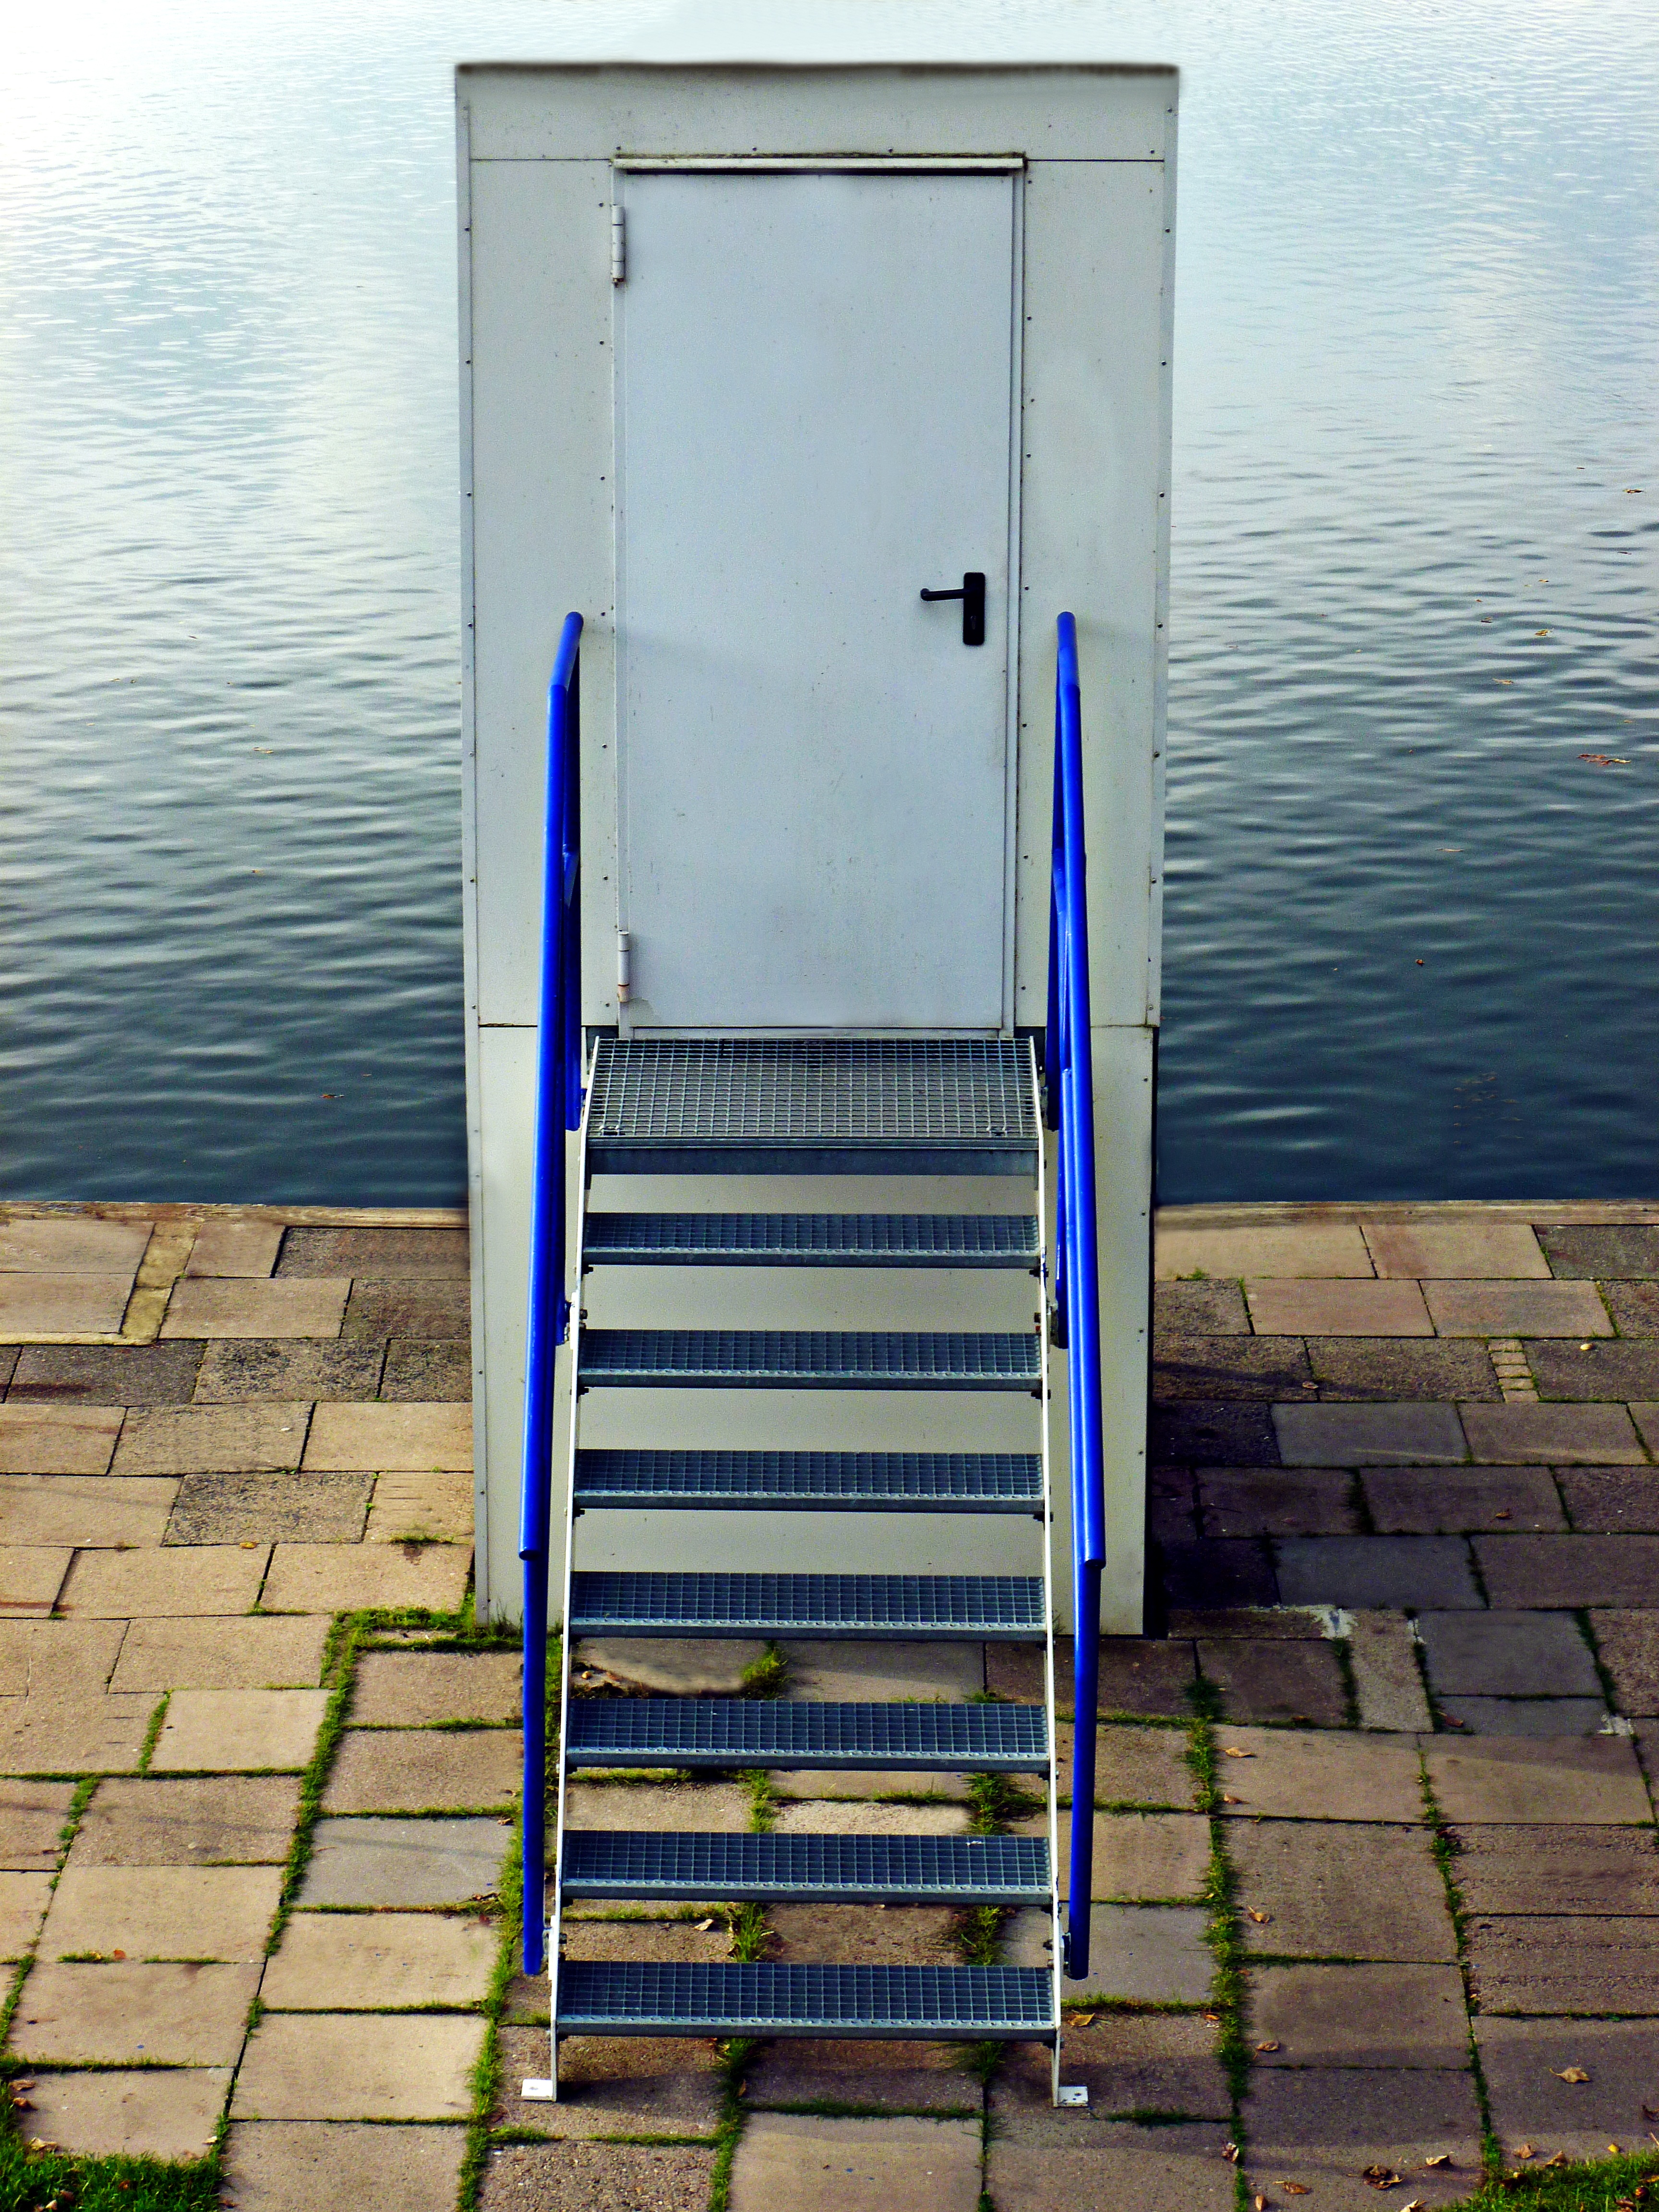
water, white, window, lake, summer, blue, furniture, door, interior design, stairs, mood, gradually, outdoor pool, stone tiles, window covering, stadtparksee, door to nowhere